Nicolae Ceaușescu

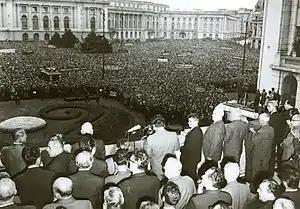
Nicolae Ceaușescu condemning the Warsaw Pact invasion of Czechoslovakia in 1968

After the Communists seized power in Romania in 1947, and under the patronage of Gheorghiu-Dej, Ceaușescu was elected a member of the Great National Assembly, the new legislative body of communist Romania.